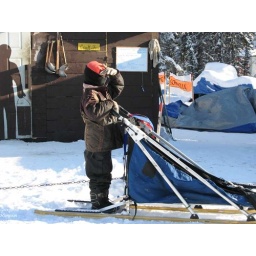
That's the dogs cook house in the back where the handlers prepare the food for Sebastian's dogs.